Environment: real
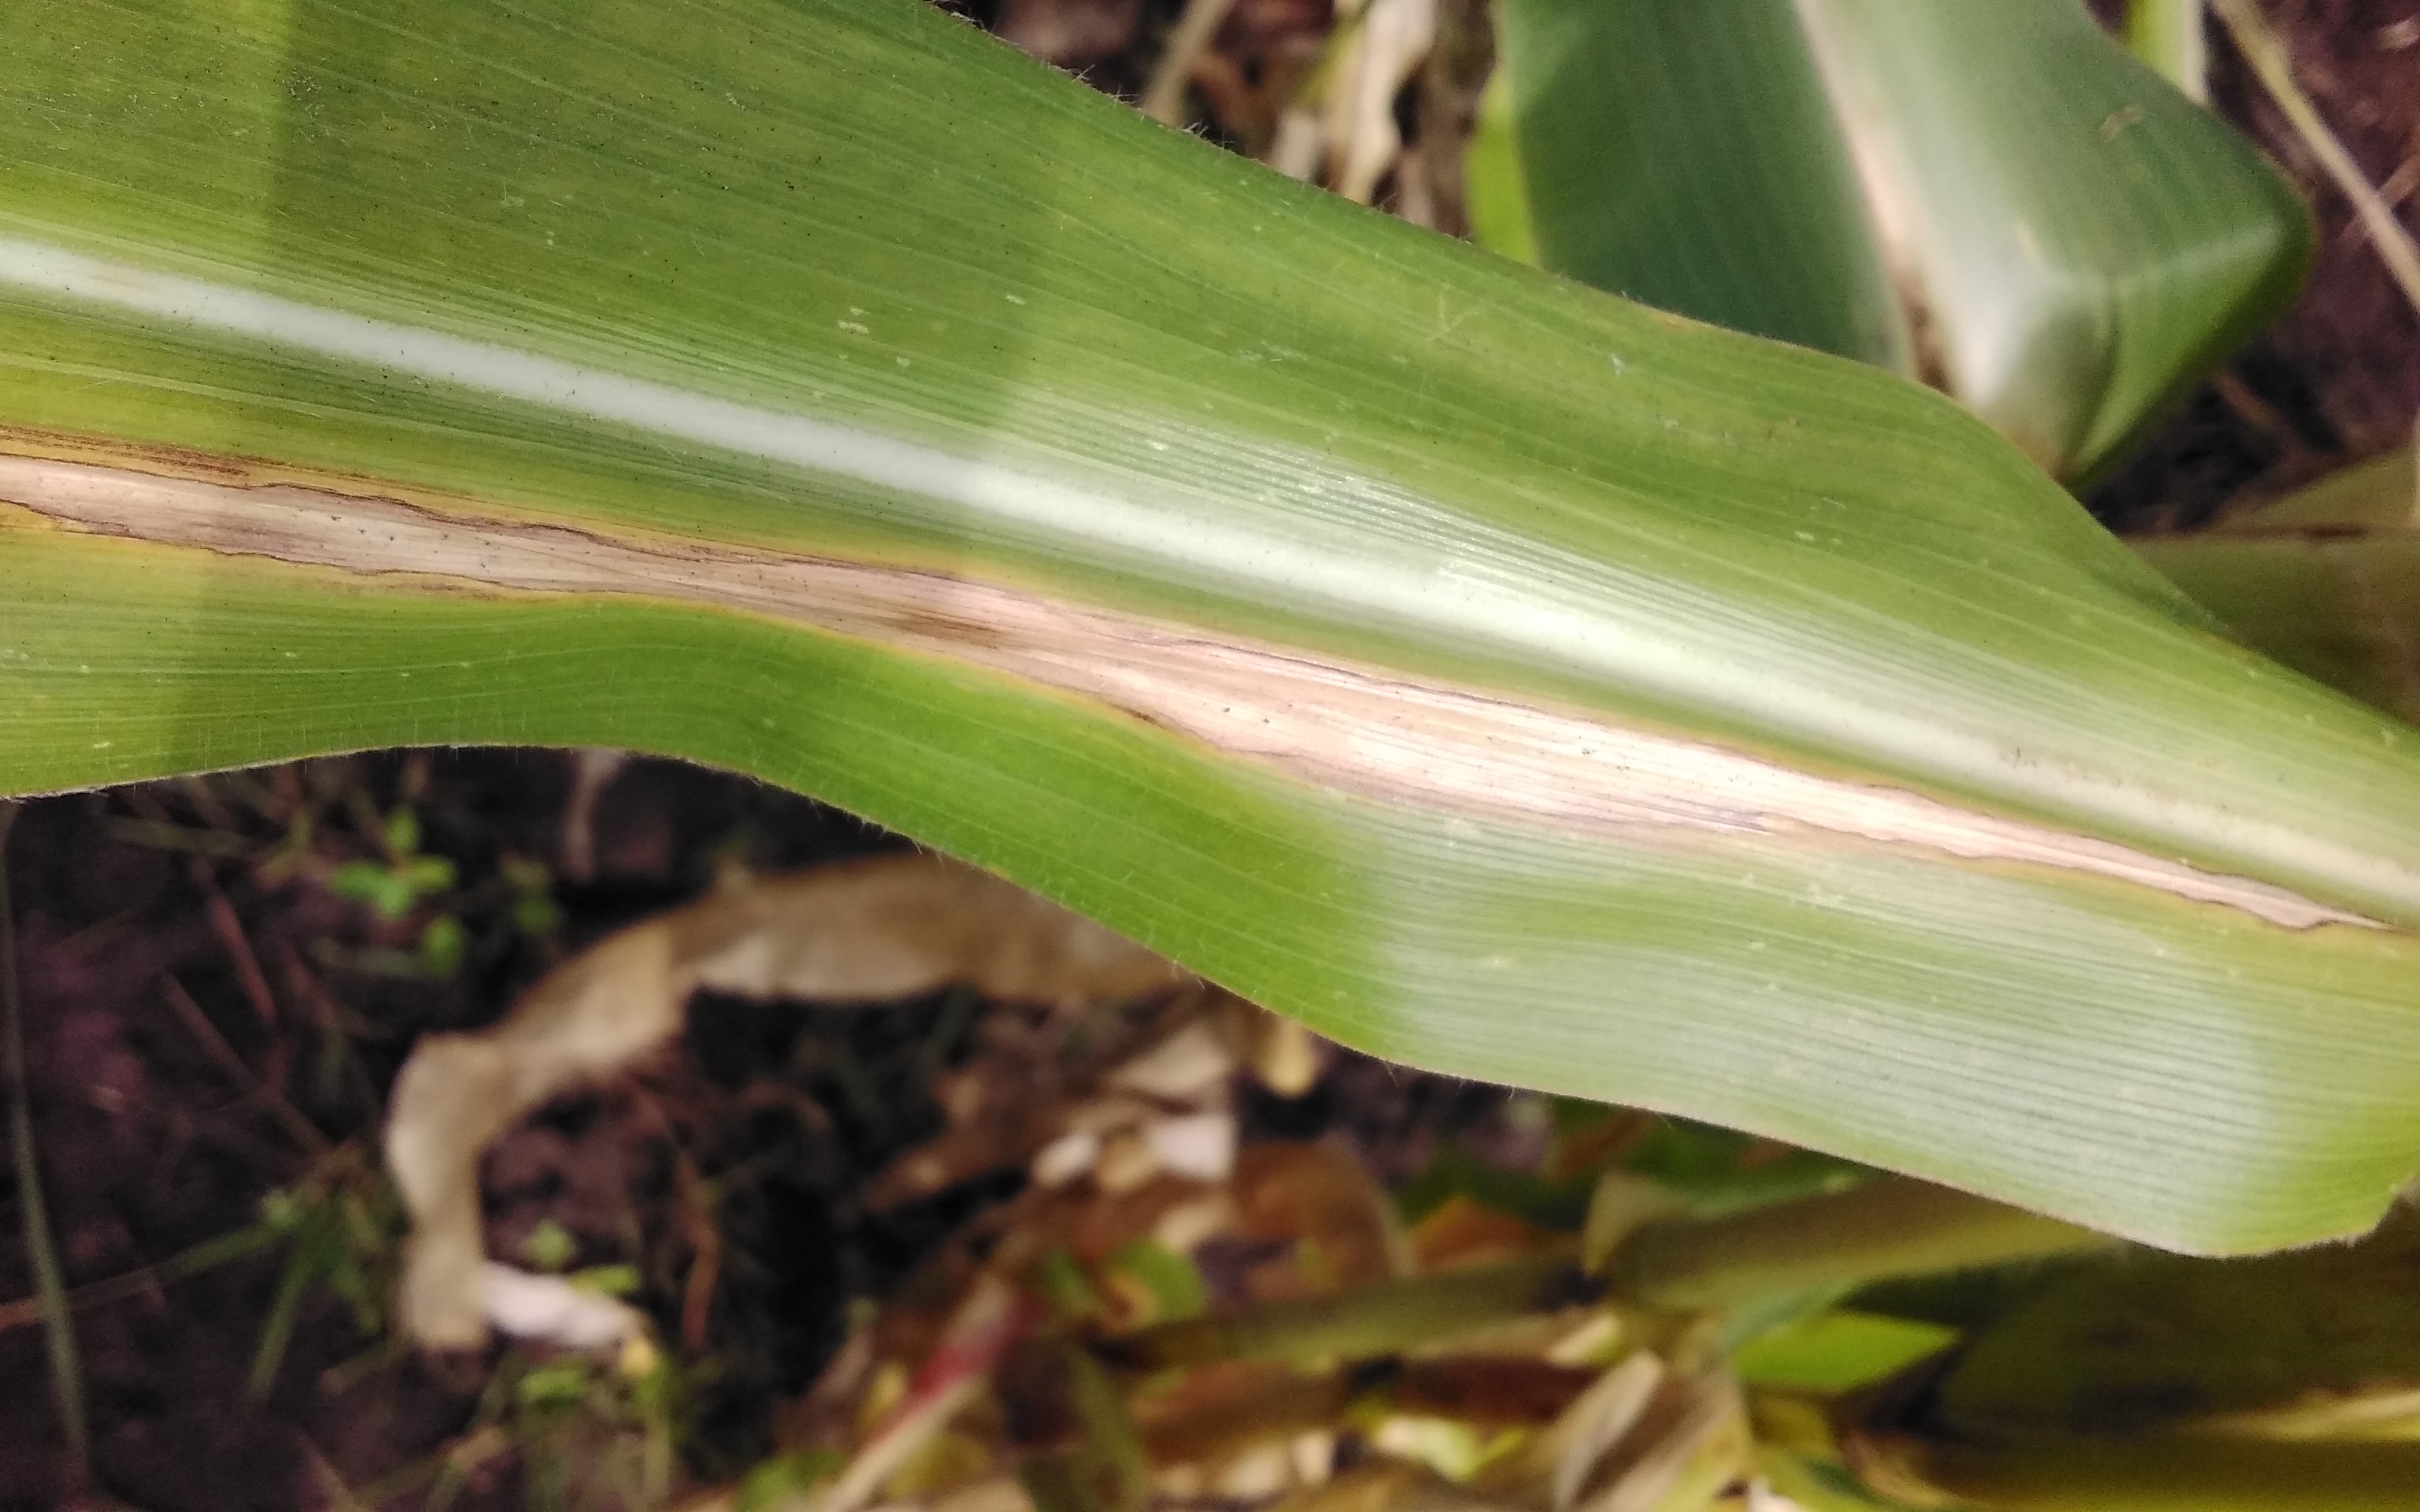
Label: northern_corn_leaf_blight